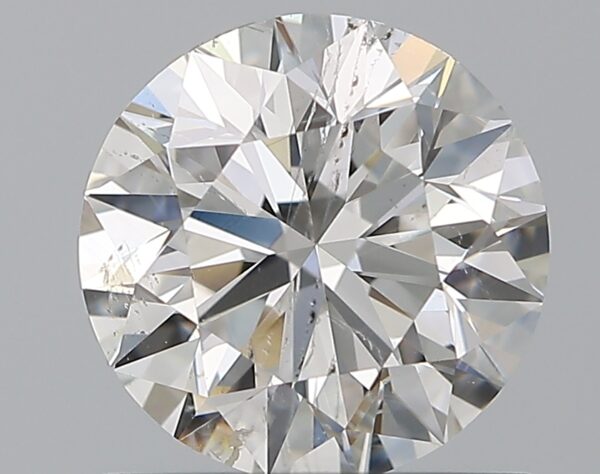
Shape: round
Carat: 1.02
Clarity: SI2
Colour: G
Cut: EX
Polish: EX
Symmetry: EX
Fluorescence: N
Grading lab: GIA
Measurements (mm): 6.4 x 6.43 x 4.01